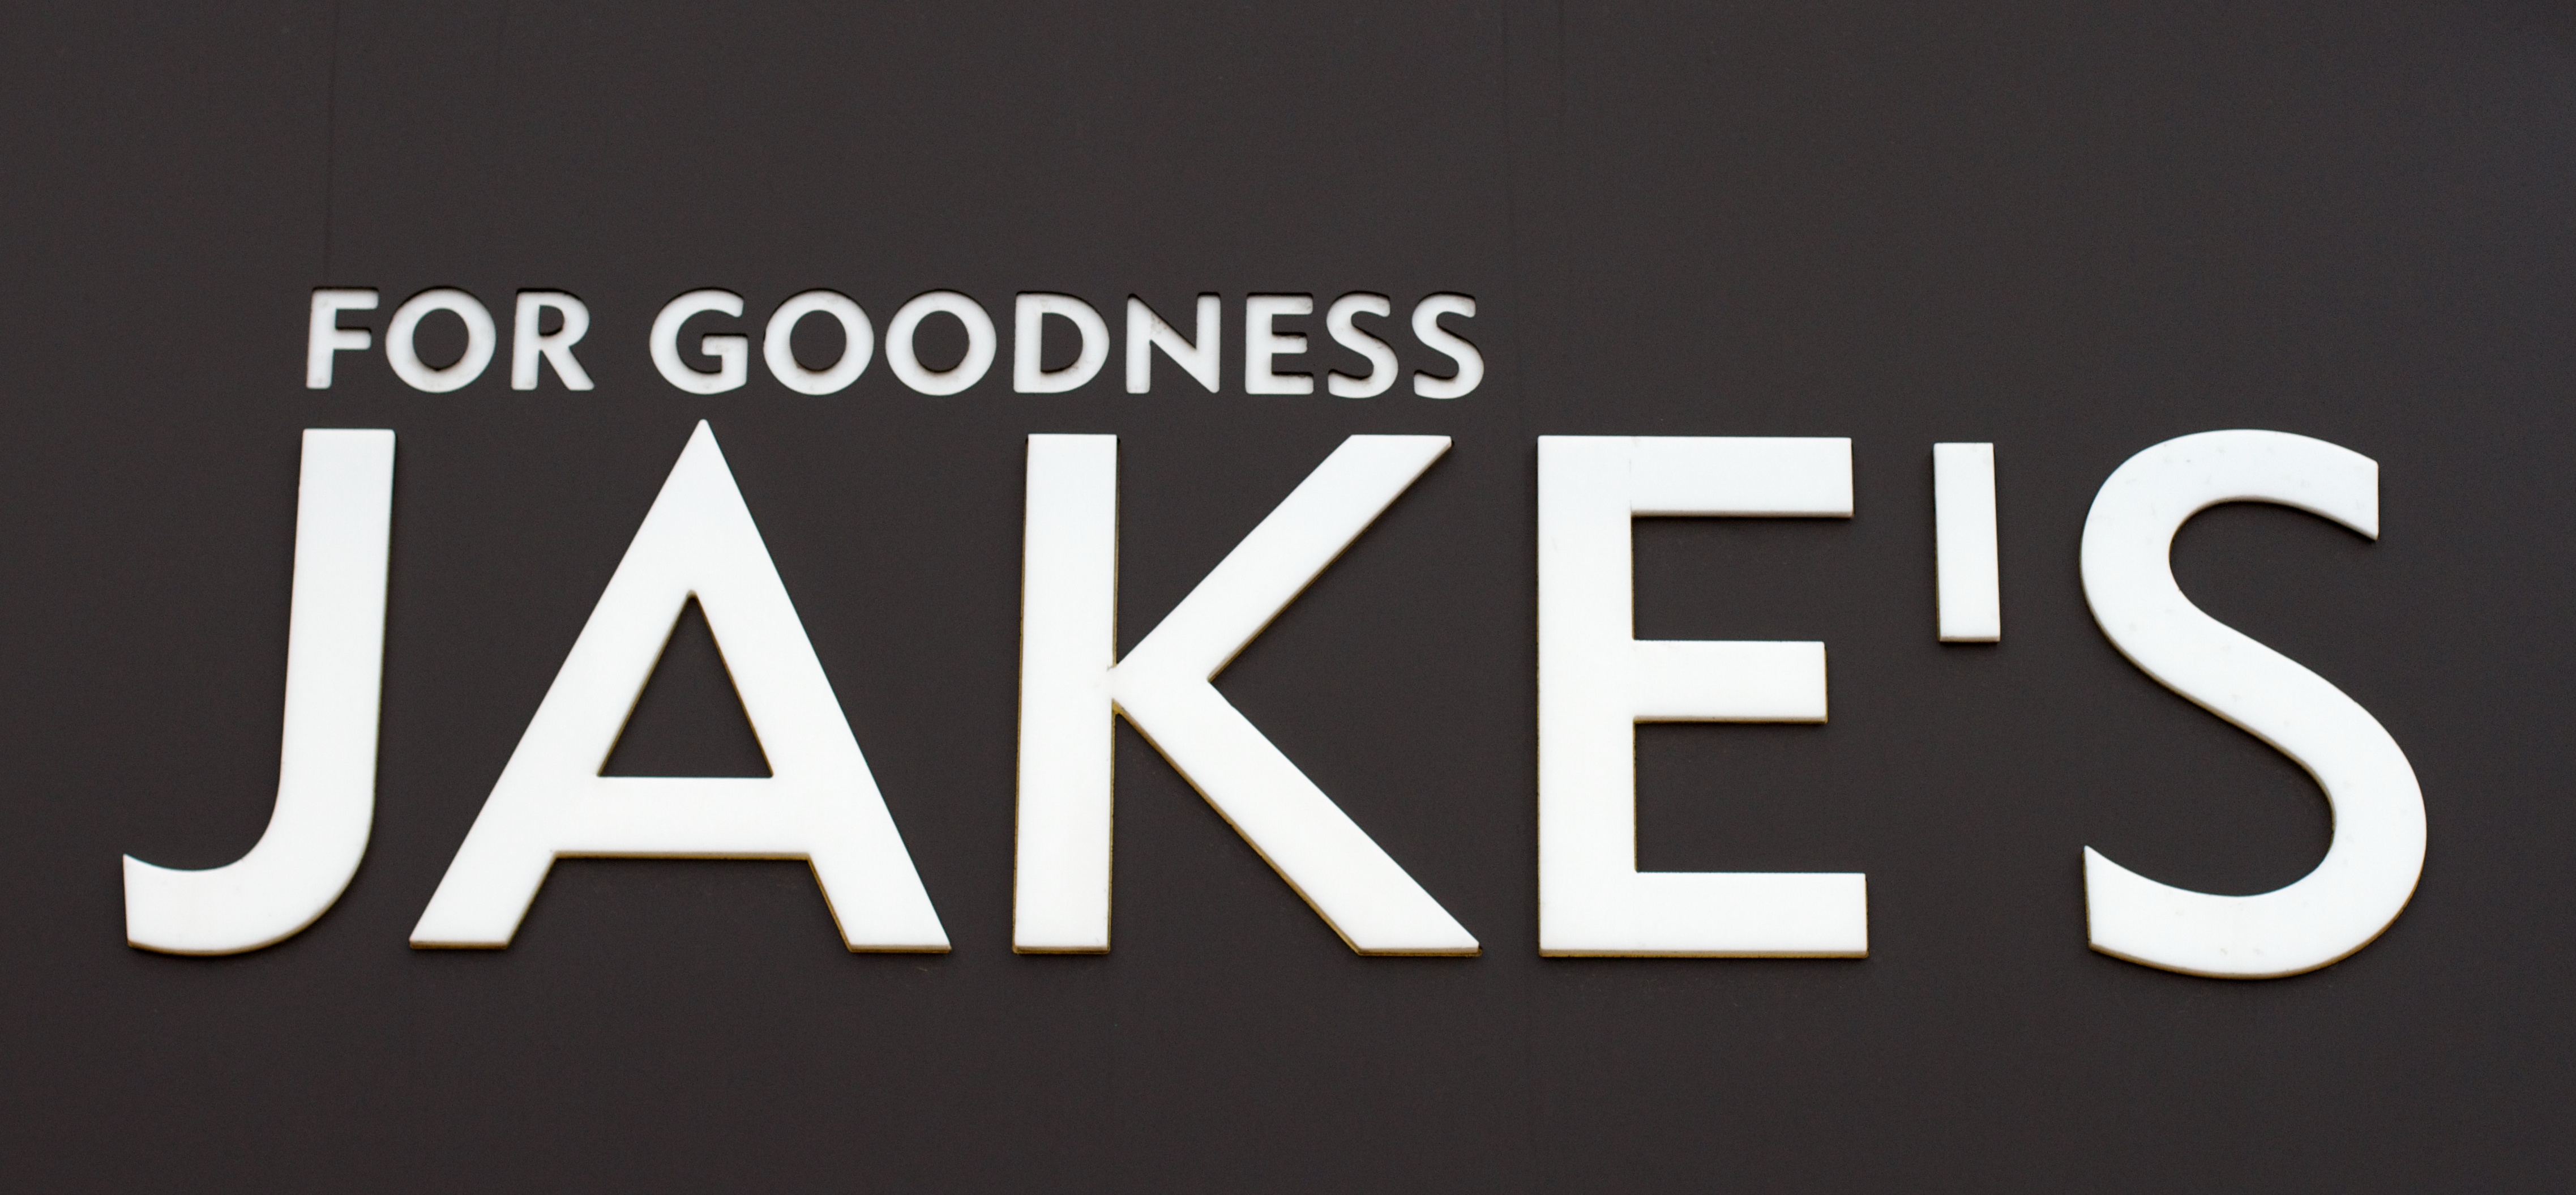
number, brand, font, illustration, logo, text, trademark, raildog